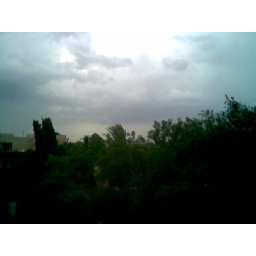
the first ripples of rain caress the green trees as the leaves open up in invitation to wet their parched throats..